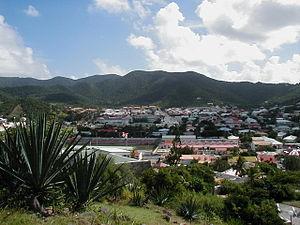
Marigot est la plus grande ville de la partie française de l'île de Saint-Martin, dans les Antilles, dont elle est le chef-lieu puisque l'hôtel de la collectivité, l'hôtel de préfecture de Saint-Barthélemy et Saint-Martin, ainsi que la plupart des administrations et services y sont localisées.